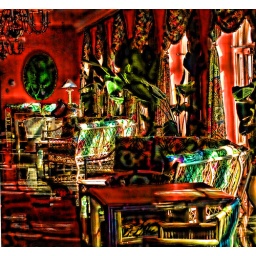
chairs in red topaz